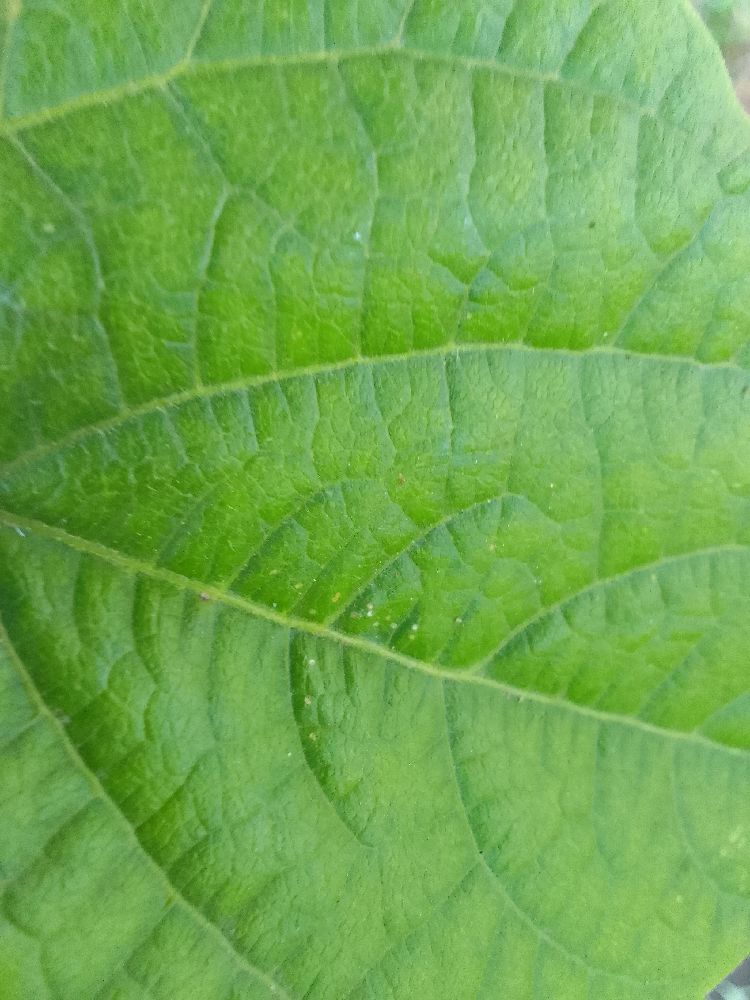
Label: healthy